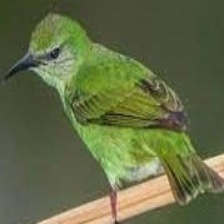
Species: RED LEGGED HONEYCREEPER
Scientific name: CYANERPES CYANEUS